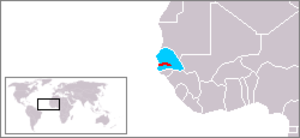
L’histoire du Sénégal – avant l'accession du pays à son indépendance en 1960 – s'inscrit d'abord dans celle d'entités plus larges telles que, successivement, le Sahara, le Soudan, la Sénégambie ou l'Afrique-Occidentale française, avant d'être associée à l'époque contemporaine à celle des États voisins du Sahel africain.